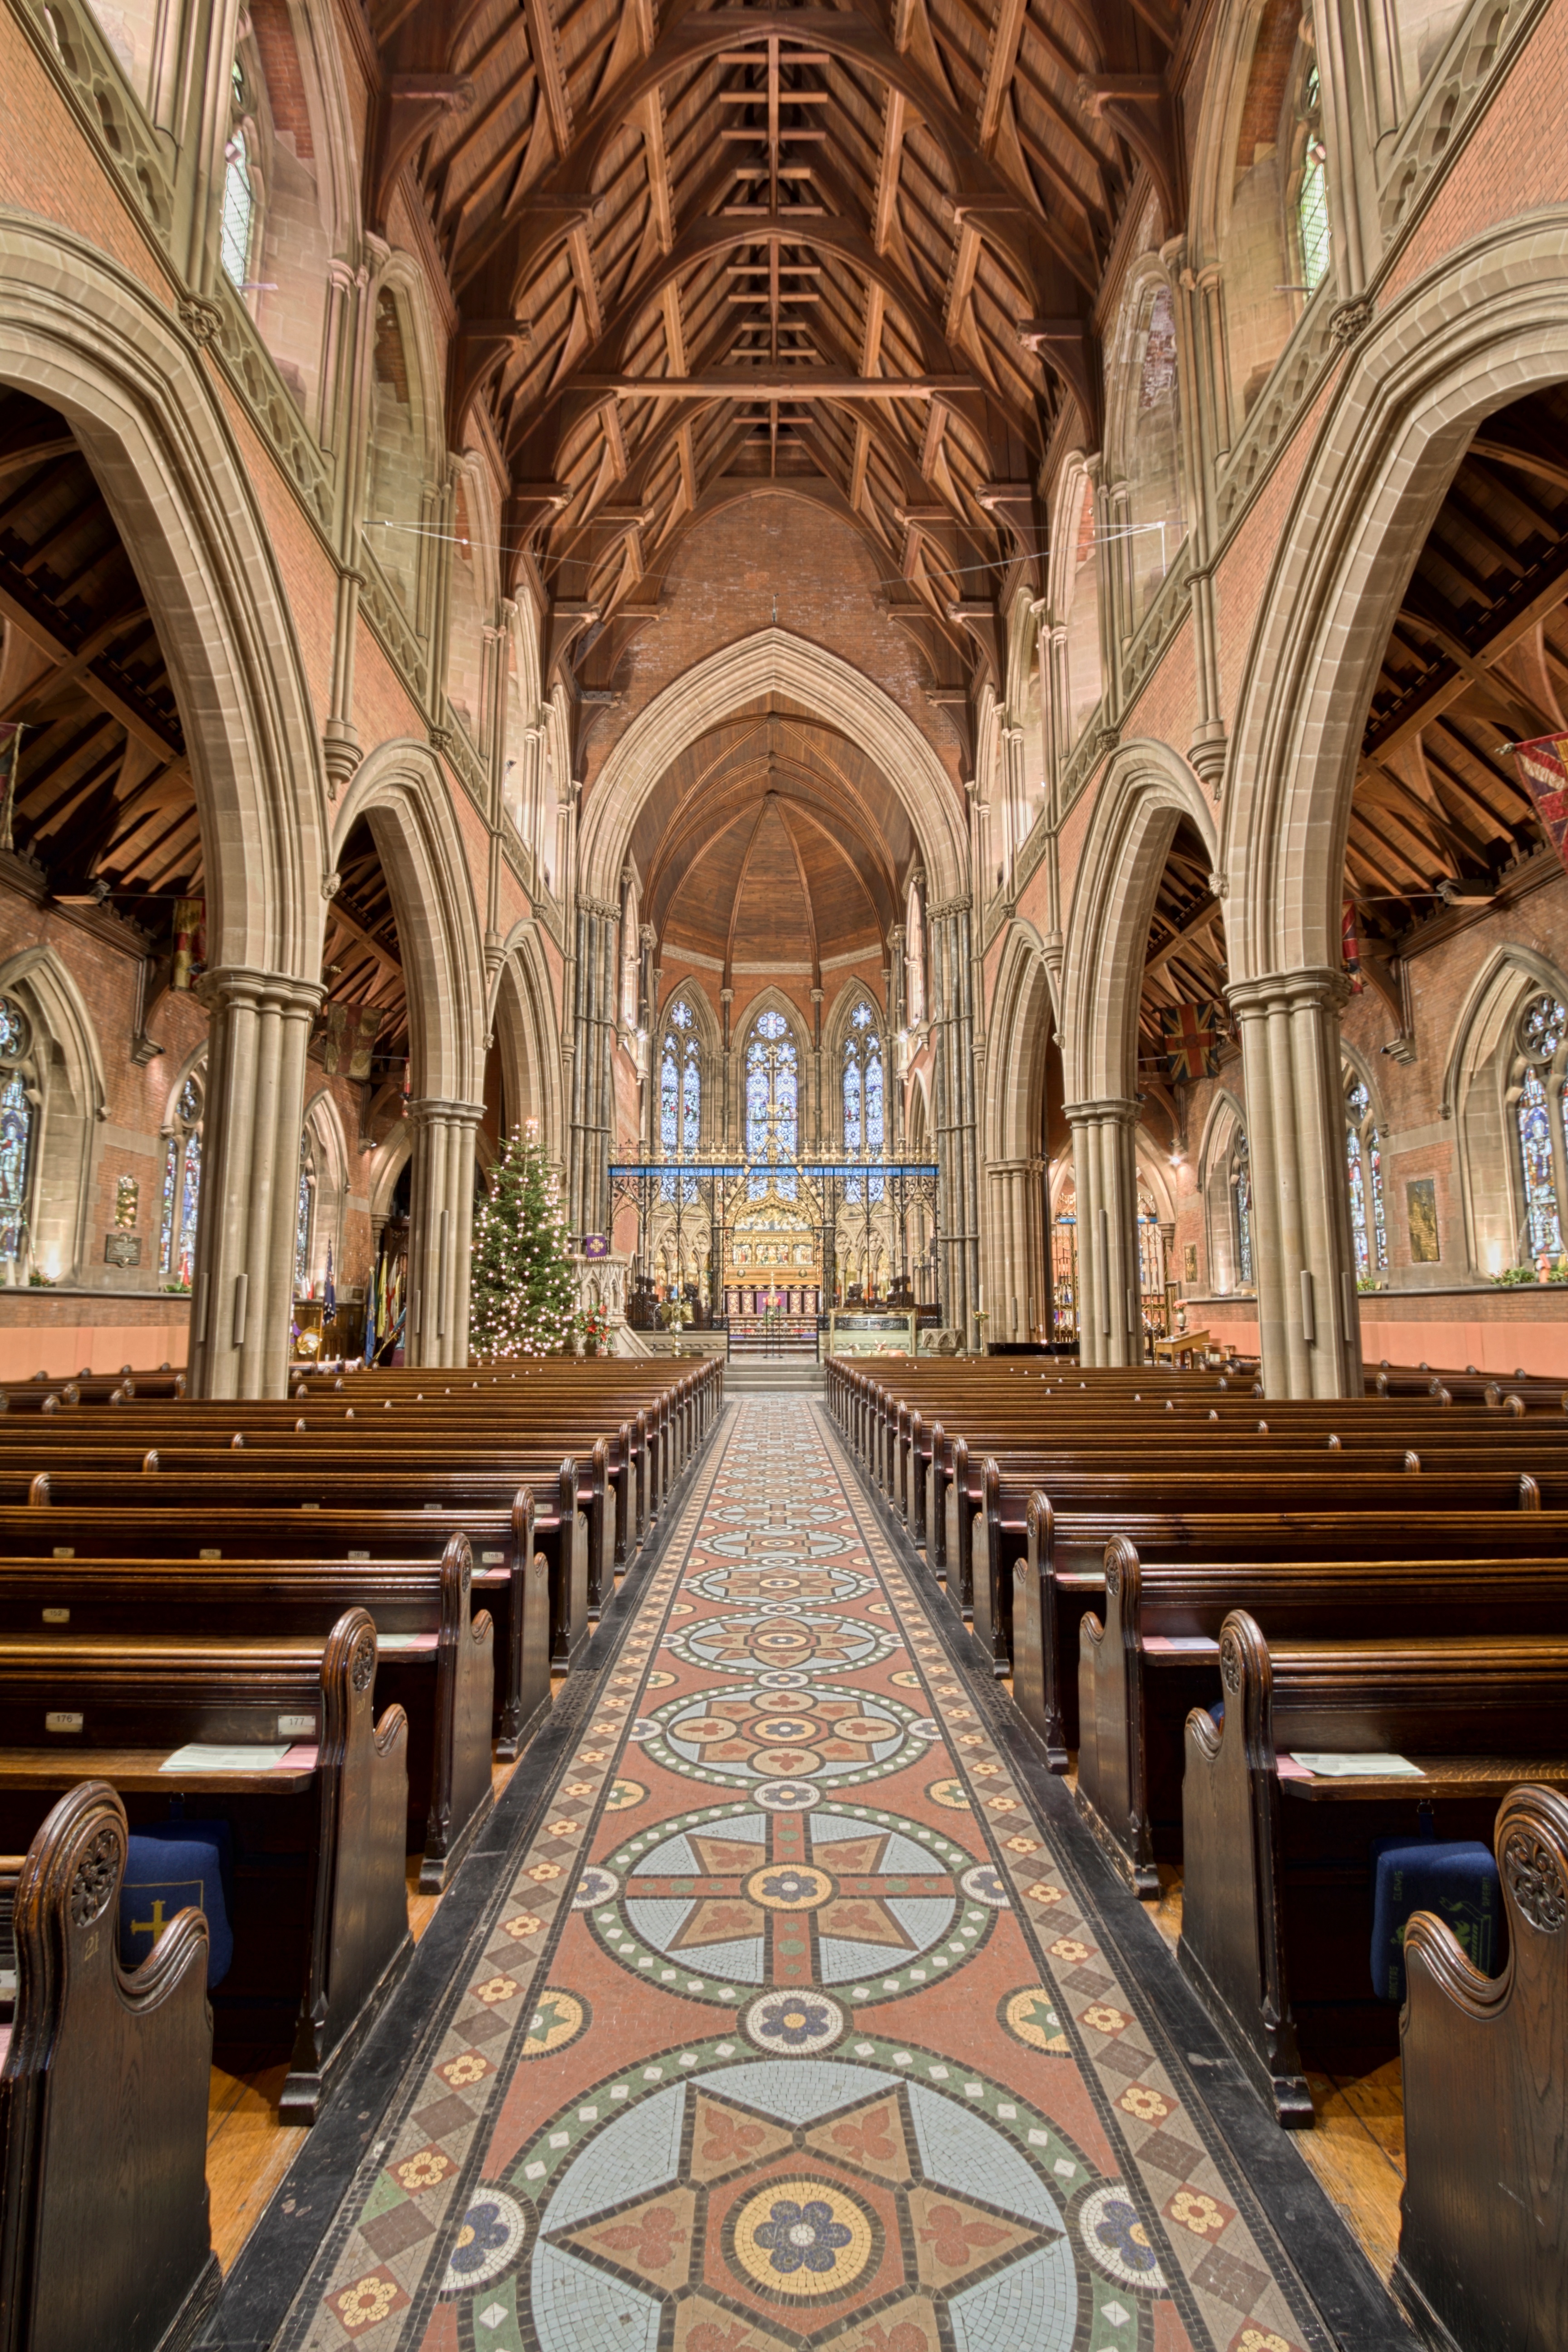
architecture, building, church, cathedral, chapel, place of worship, aisle, monastery, synagogue, basilica, estate